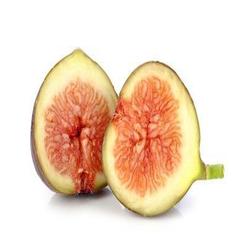
Label: Fig